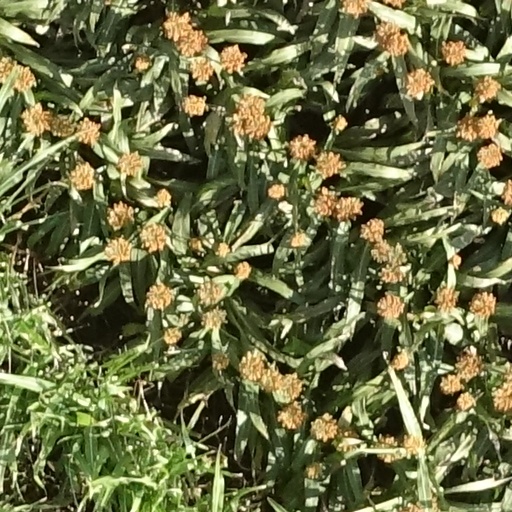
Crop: sorghum